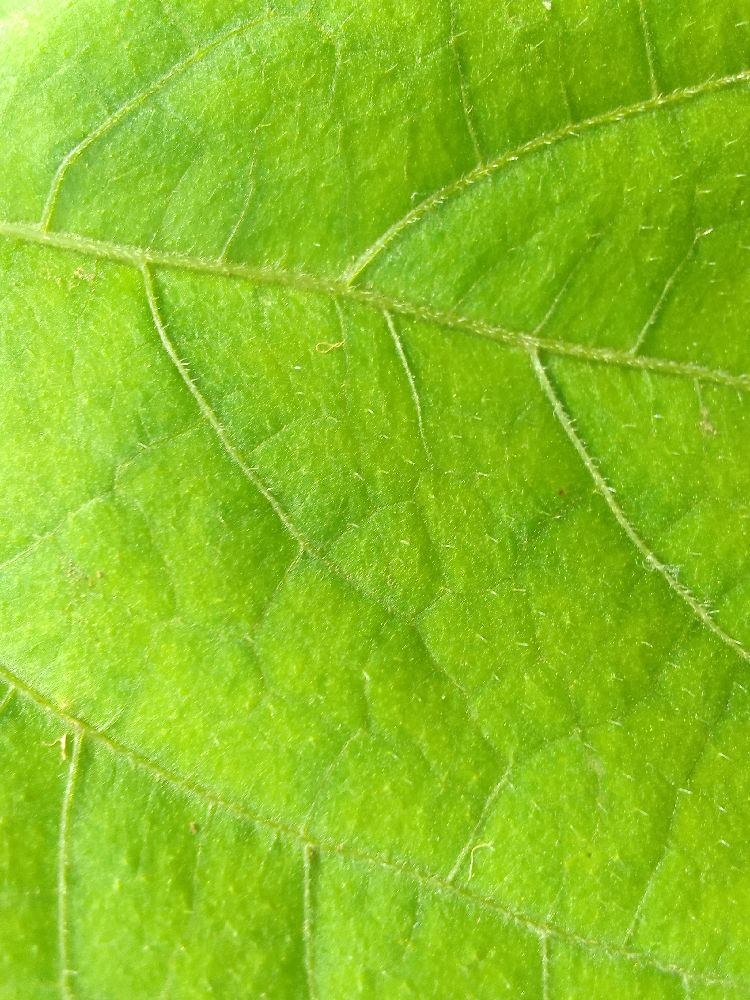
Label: healthy